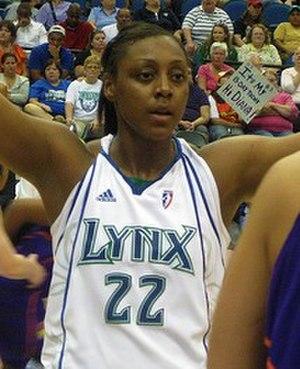
Monica Wright est une joueuse américaine de basket-ball, évoluant au poste d’arrière, née le 15 juillet 1988 à San Antonio. Second choix de la draft WNBA 2010, elle est double championne WNBA avec le Lynx du Minnesota.